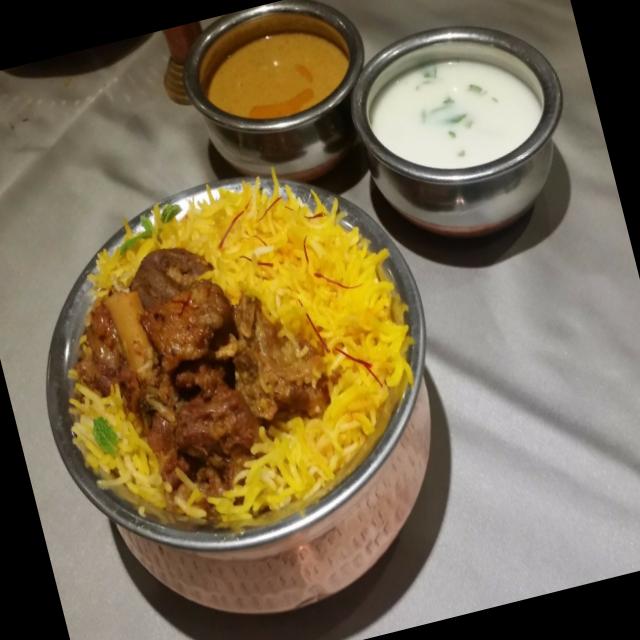
Dish: biryani